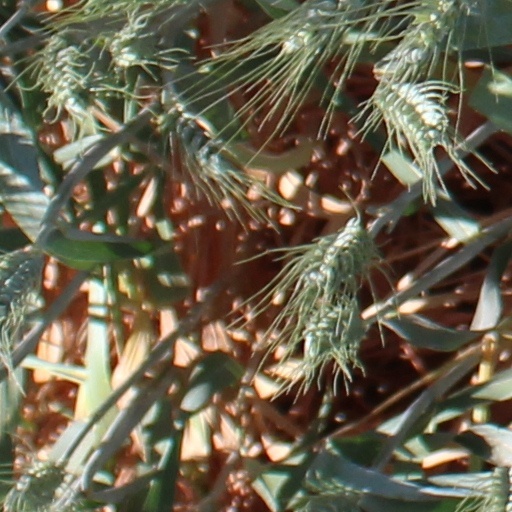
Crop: wheat